Guillermo Stábile

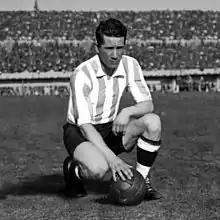
Stábile while playing for Argentina in 1930 FIFA World Cup

Guillermo Stábile (17 January 1905 – 26 December 1966) was an Argentine professional football player and manager who played as a centre forward. At club level, Stábile won two national championships with Huracán and played in Italy and France. He was the top scorer of the 1930 FIFA World Cup, the inaugural iteration of the tournament. As manager, he led Argentina to victory at six South American Championships and Racing Club to three league titles.